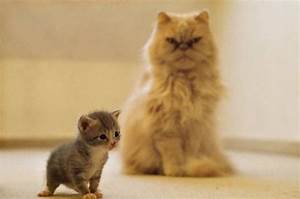
Label: cat